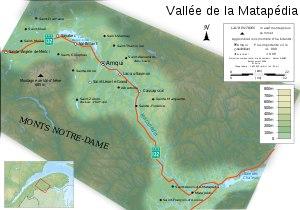
La rivière Matapédia ou simplement la Matapédia est une rivière canadienne située dans l'est du Québec.
La vallée de la Matapédia est formée au sein des monts Chic-Chocs, section des monts Notre-Dame, massif qui forme un prolongement de la chaîne de montagnes des Appalaches dans l'Est du Québec, au Canada. Son nom est emprunté à la rivière qui la sillonne et au lac qui est en son centre. Elle est située au Sud-Ouest de la péninsule gaspésienne et s'étire sur une longueur de 375 km.